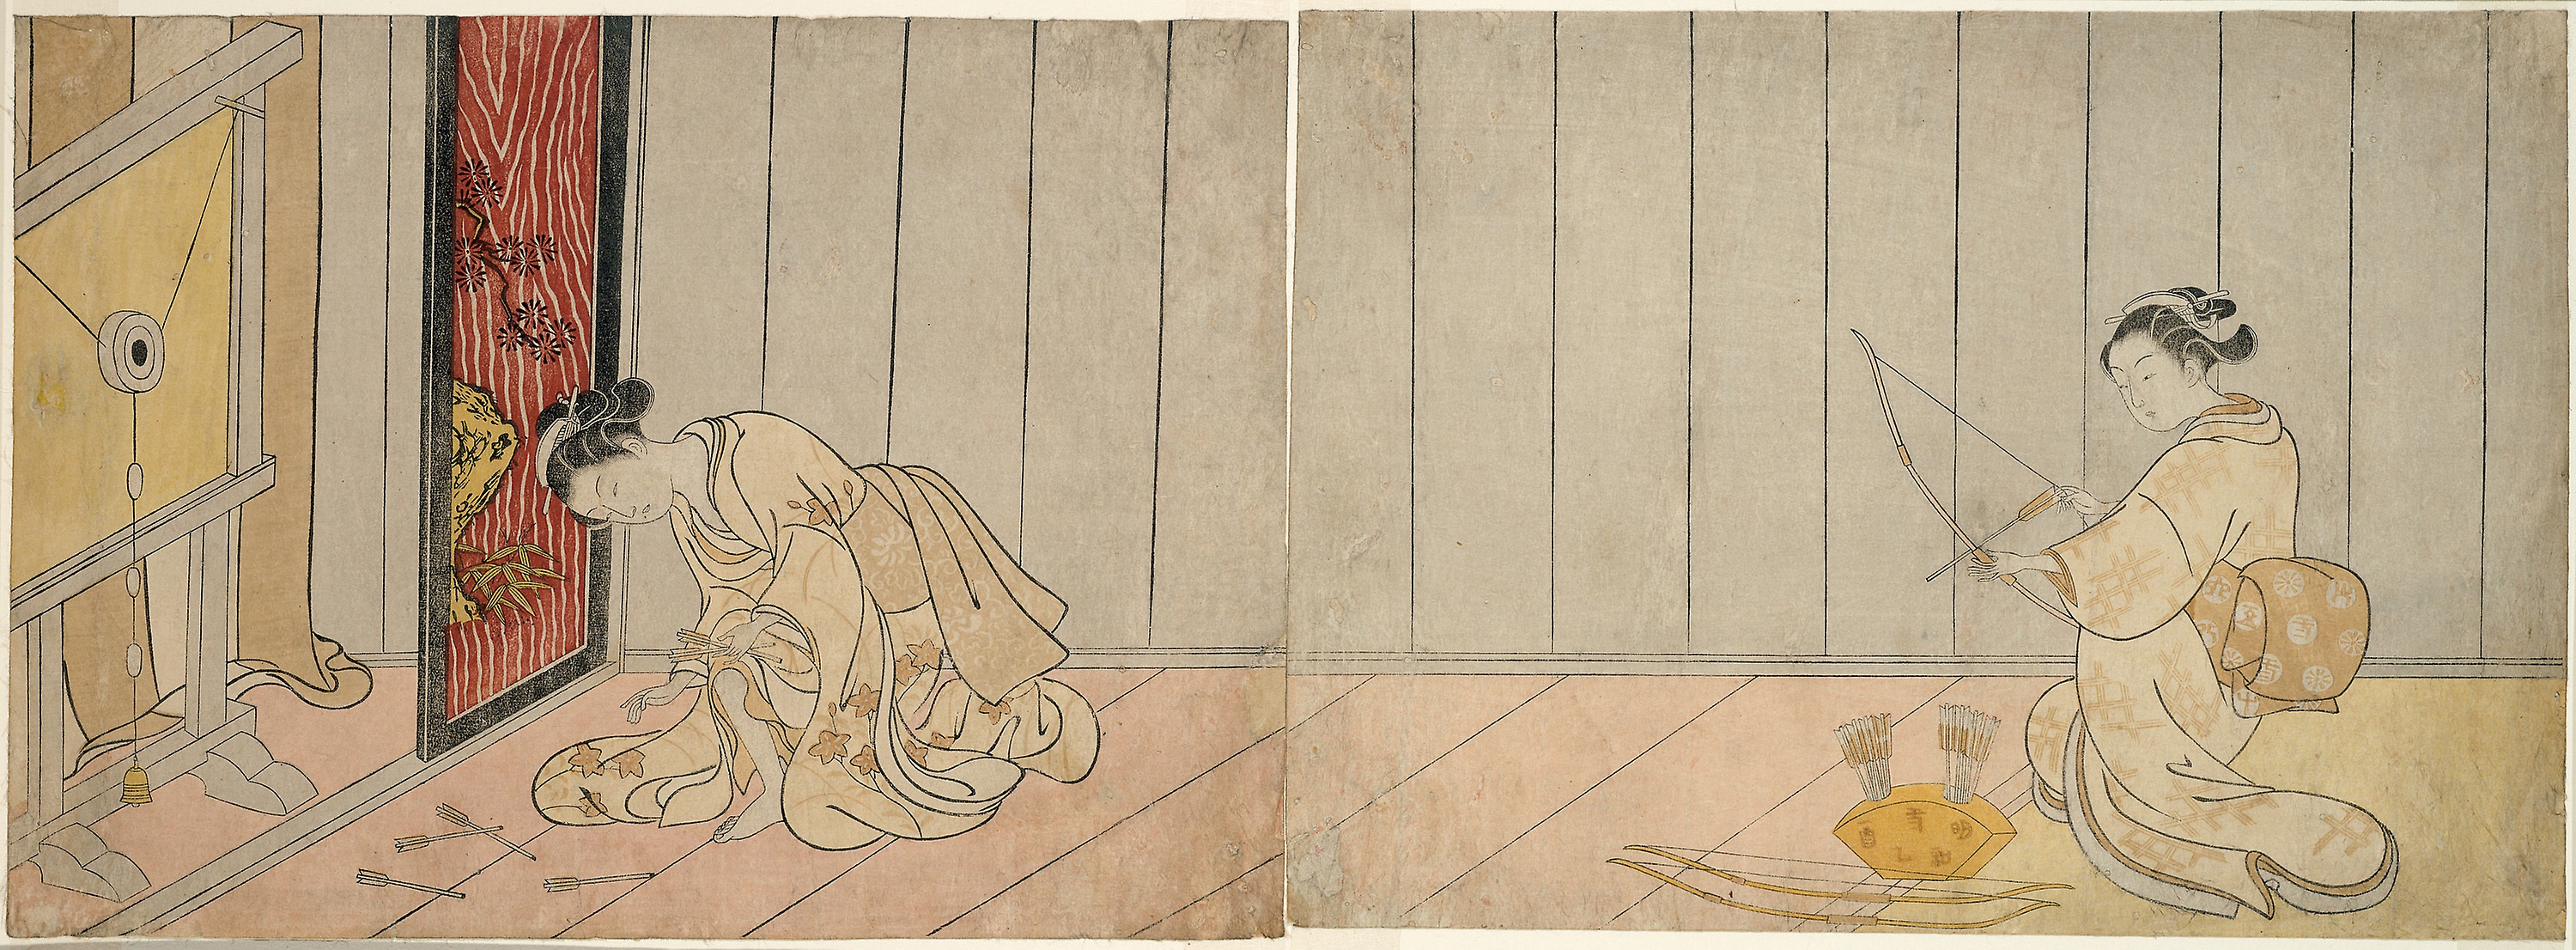
art, illustration, painting, drawing, artwork